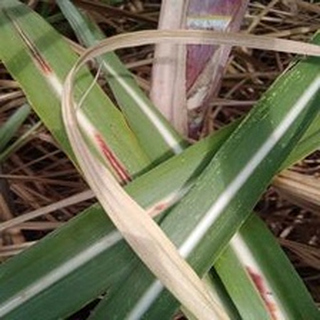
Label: sugarcane_red_rot